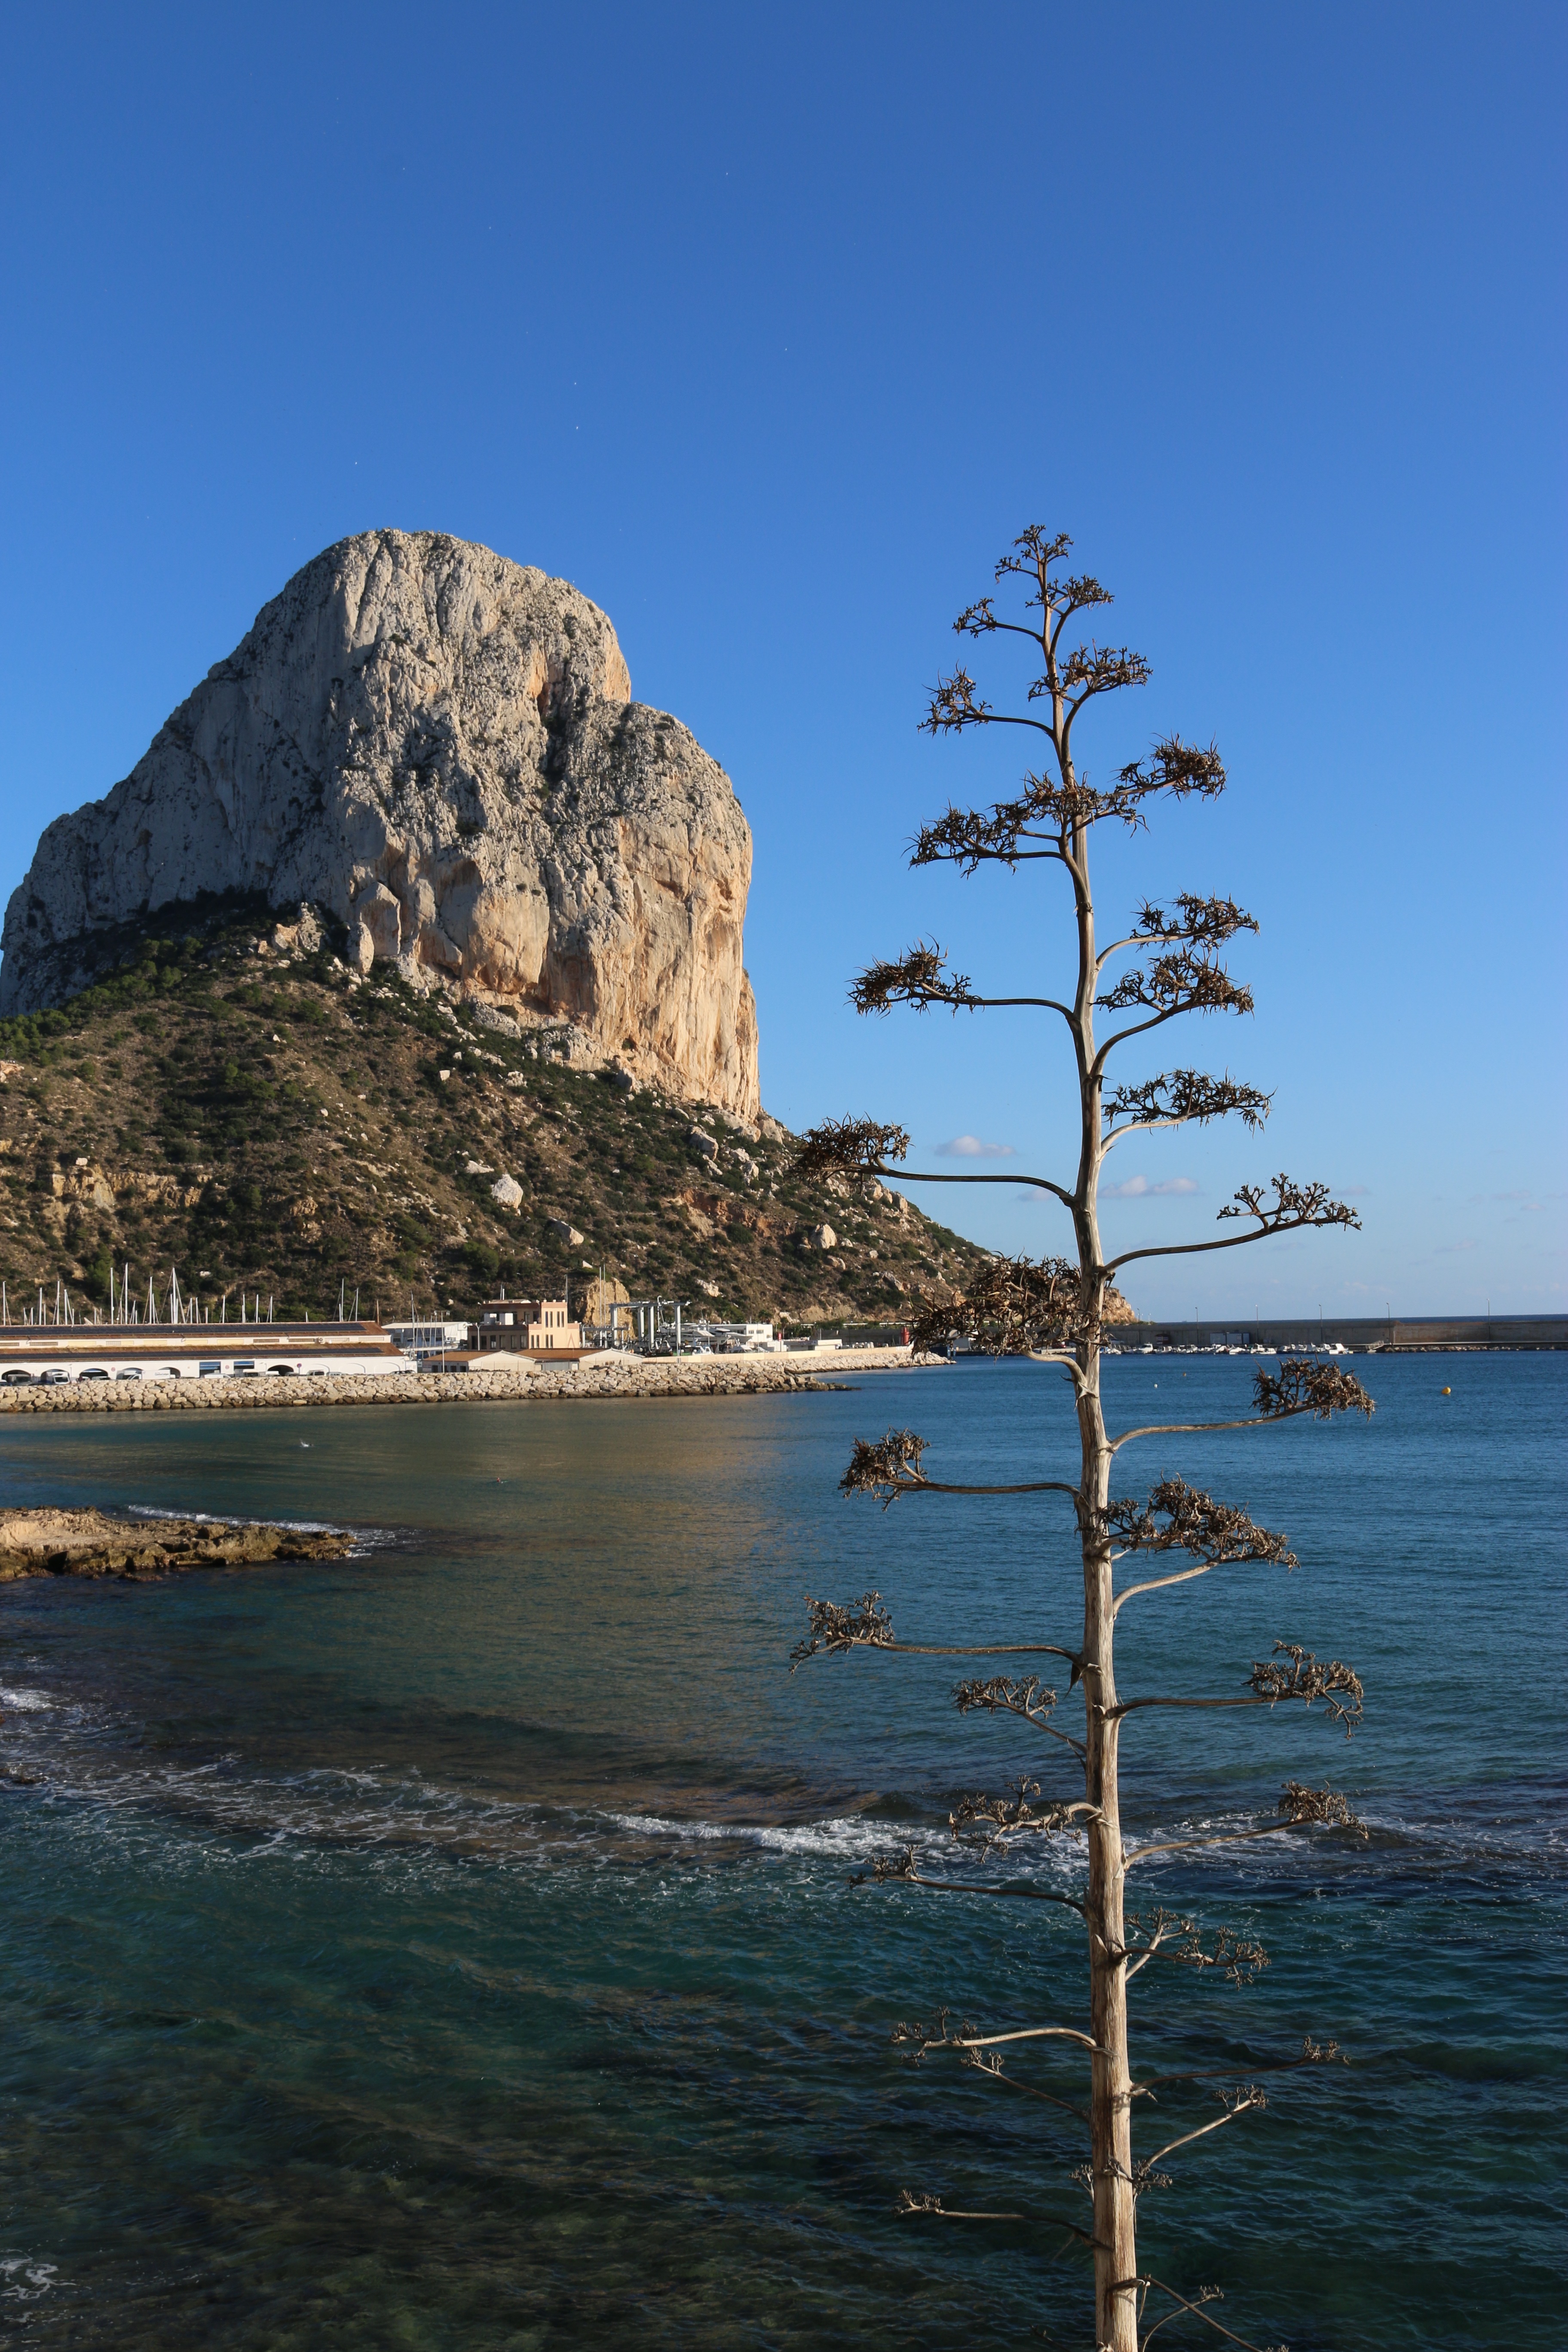
beach, landscape, sea, coast, water, nature, rock, ocean, horizon, mountain, sky, shore, wave, lake, vacation, cliff, cove, reflection, bay, island, blue, terrain, body of water, spain, cape, islet, landform